The Culinary Institute of America

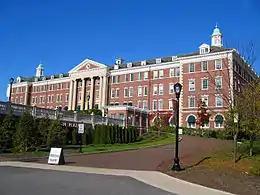
Roth Hall, the primary facility at the school's Hyde Park campus

The New Haven Restaurant Institute was founded by New Haven attorney Frances Roth and Katharine Angell on May 22, 1946 in New Haven, Connecticut as a vocational training school for returning World War II veterans. It was the first culinary college in the United States. With assistance from Yale University, the school purchased the Davies mansion in New Haven's Prospect Hill neighborhood. The first class consisted of sixteen students and the faculty included a dietitian, a baker, and a chef. In 1947 the school was renamed the Restaurant Institute of Connecticut to reflect its growing repute; the school's name was changed again to the Culinary Institute of America in 1951.